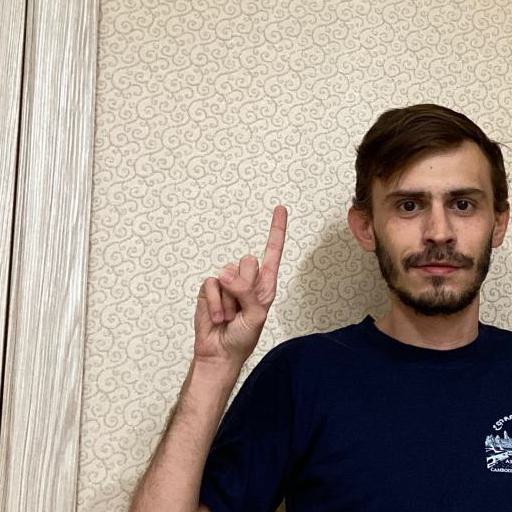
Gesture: one